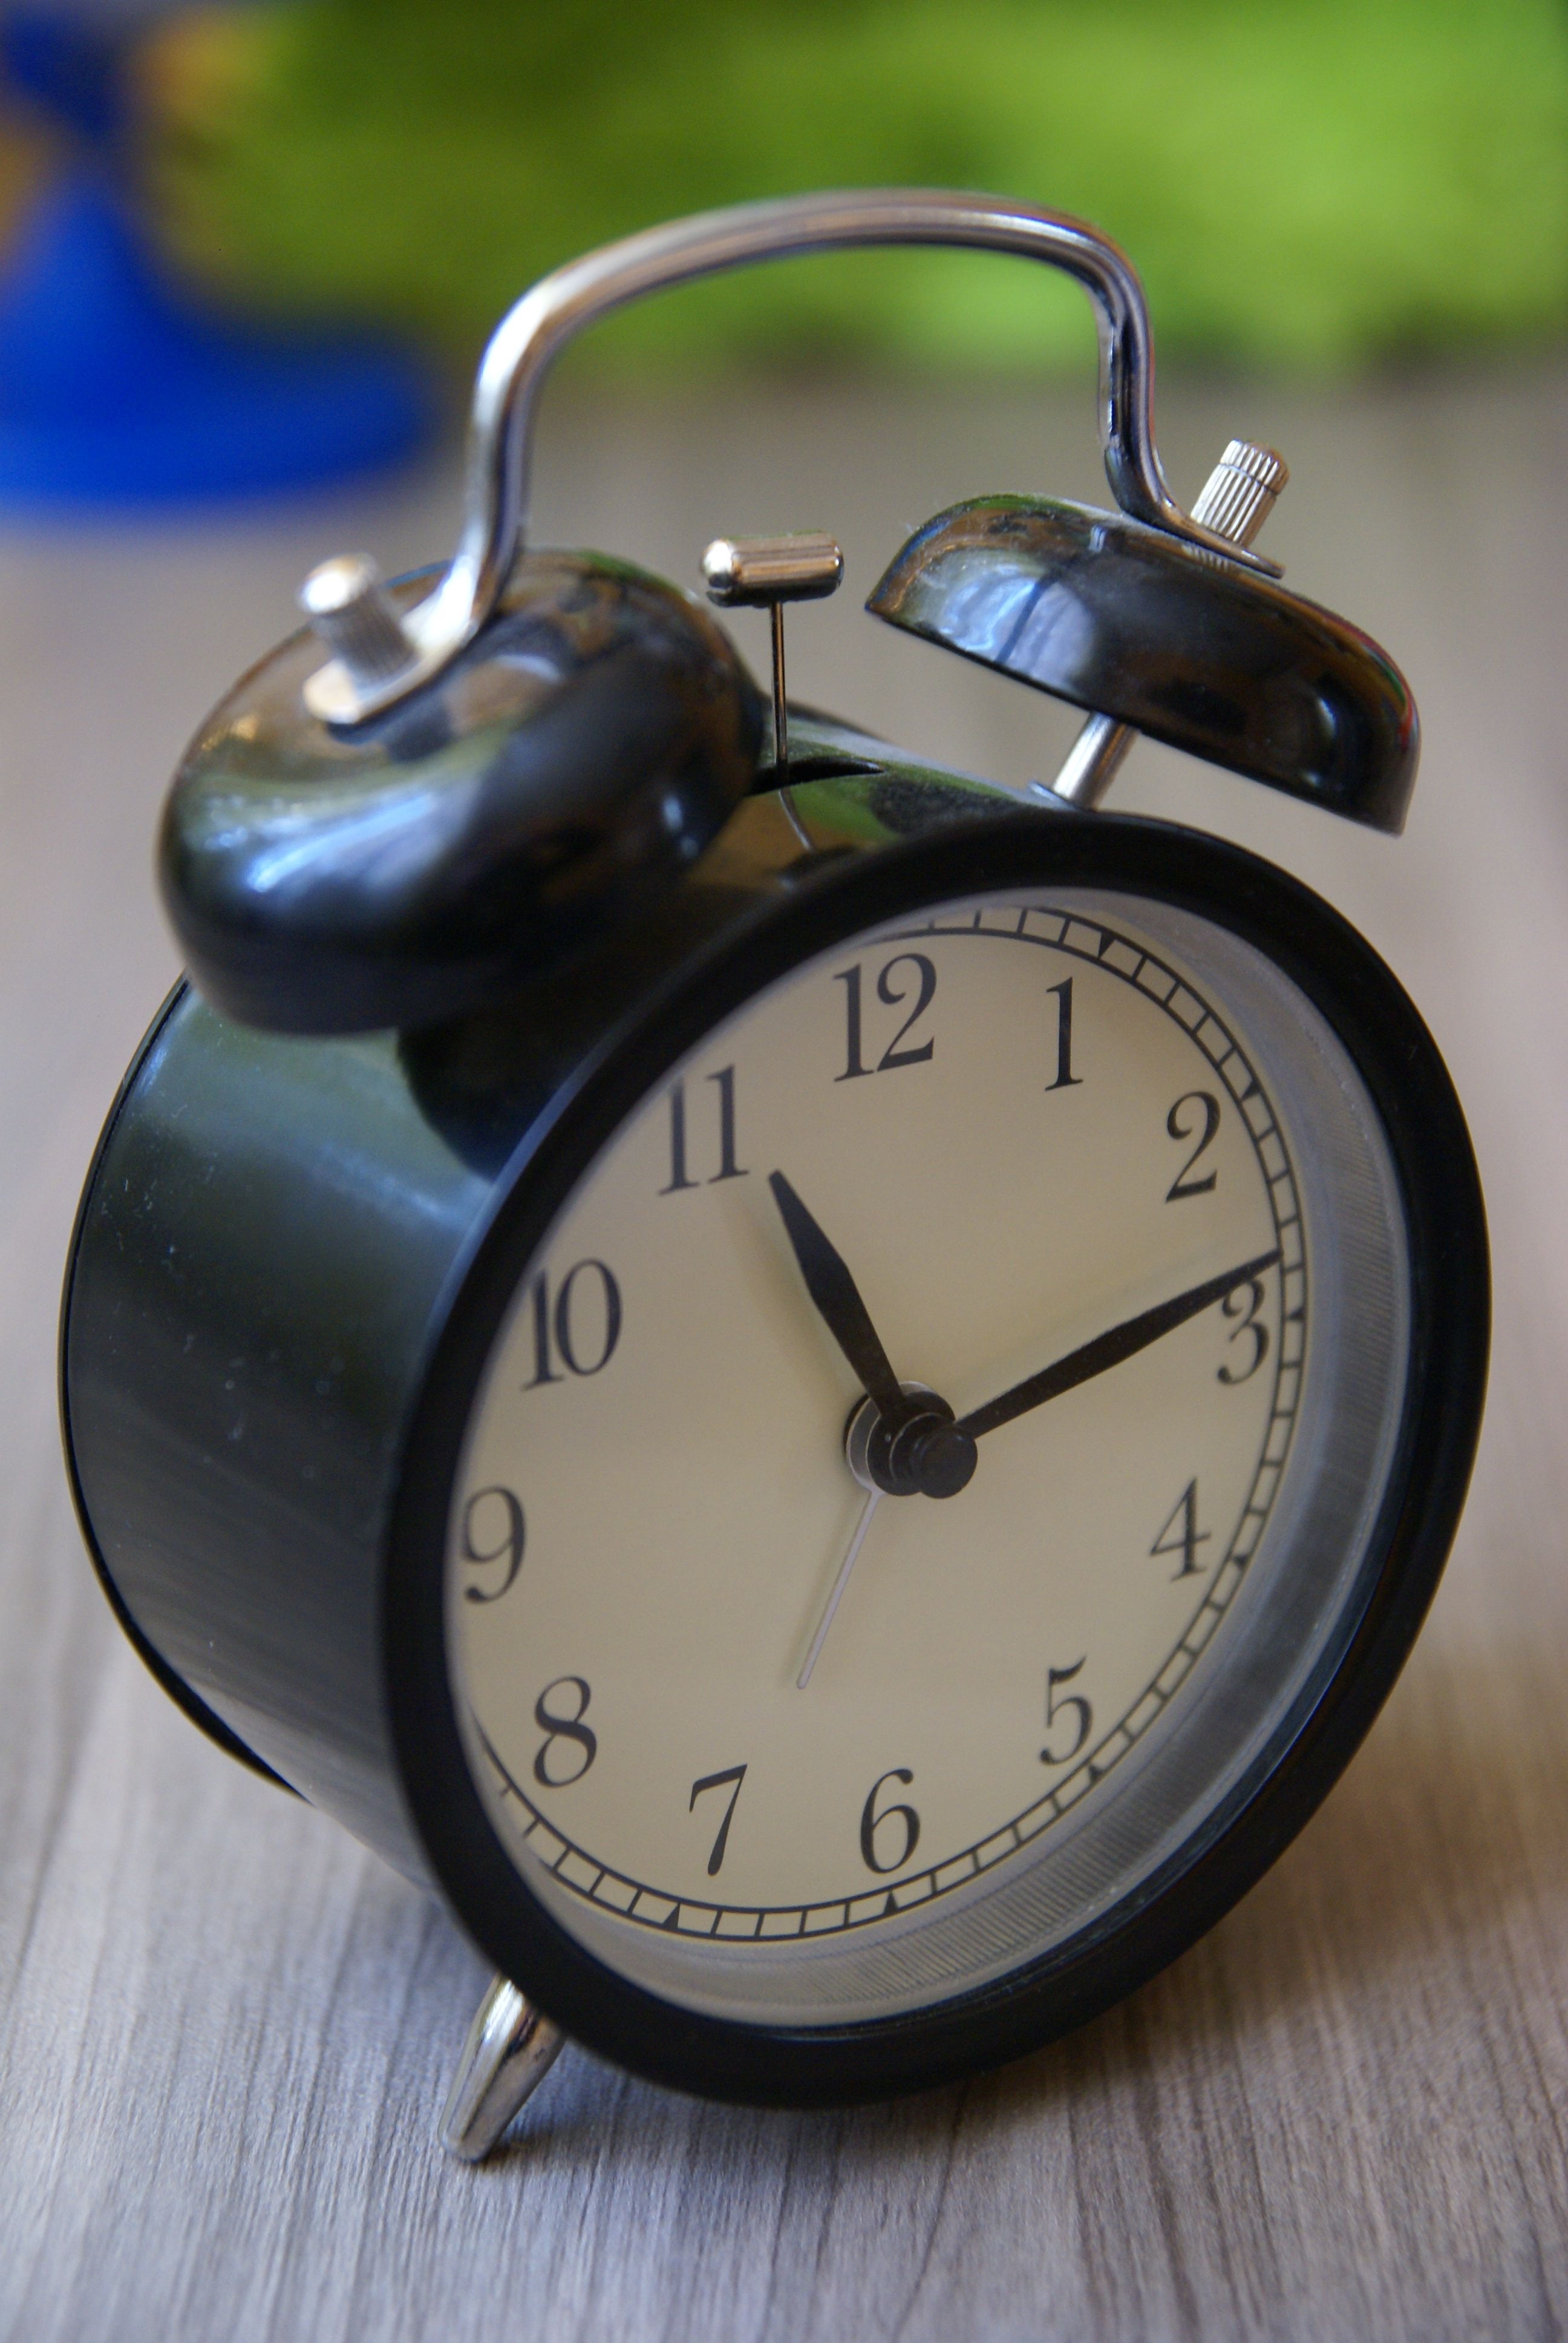
hand, morning, clock, alarm clock, lighting, decor, minute, dial, call, schoolboy, h, arrows, second, home accessories